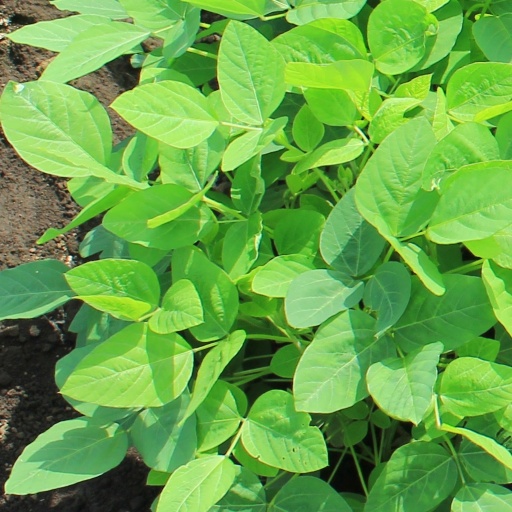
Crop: soybean